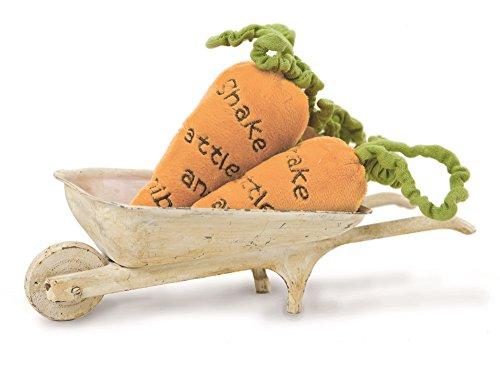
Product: Bunnies by the Bay Carrot Rattle
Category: Toys & Games | Baby & Toddler Toys | Rattles & Plush Rings
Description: "Shake rattle and nibble" embroidery on our vibrant orange velour carrot rattle with crinkly green leaves.
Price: $8.50